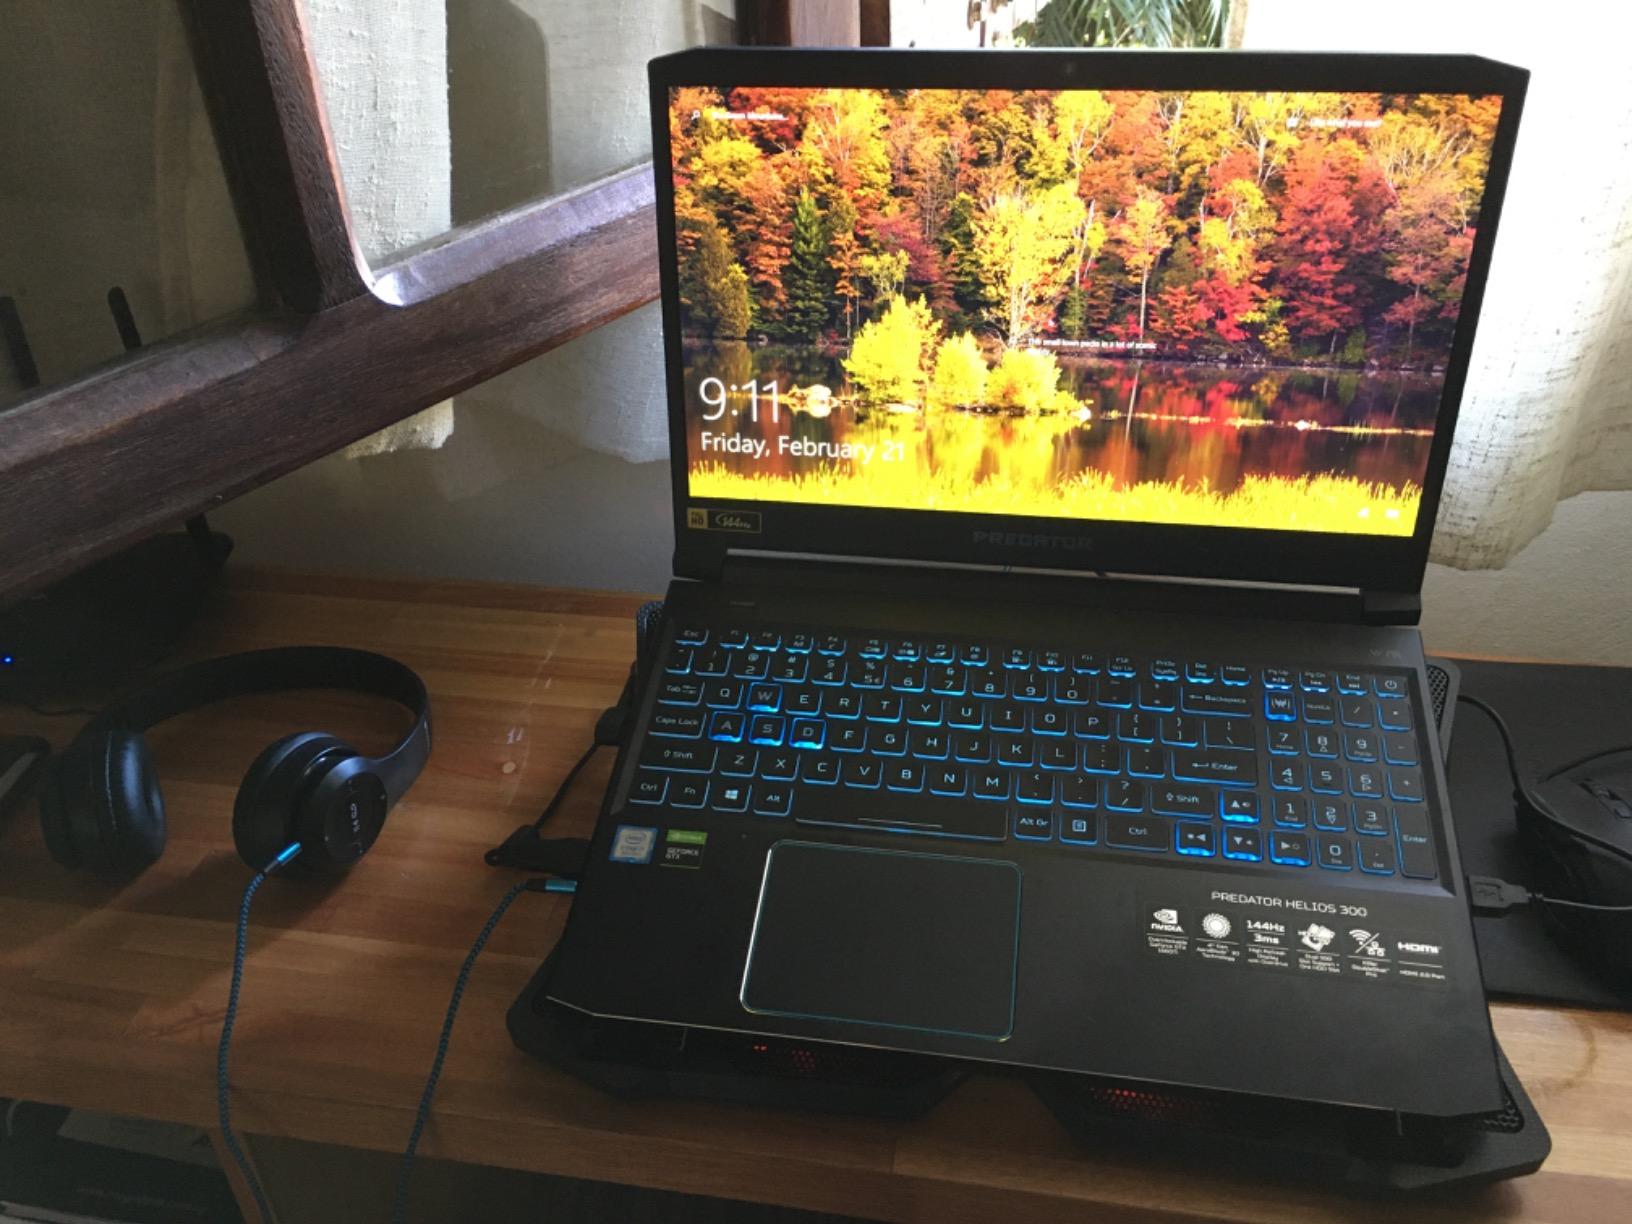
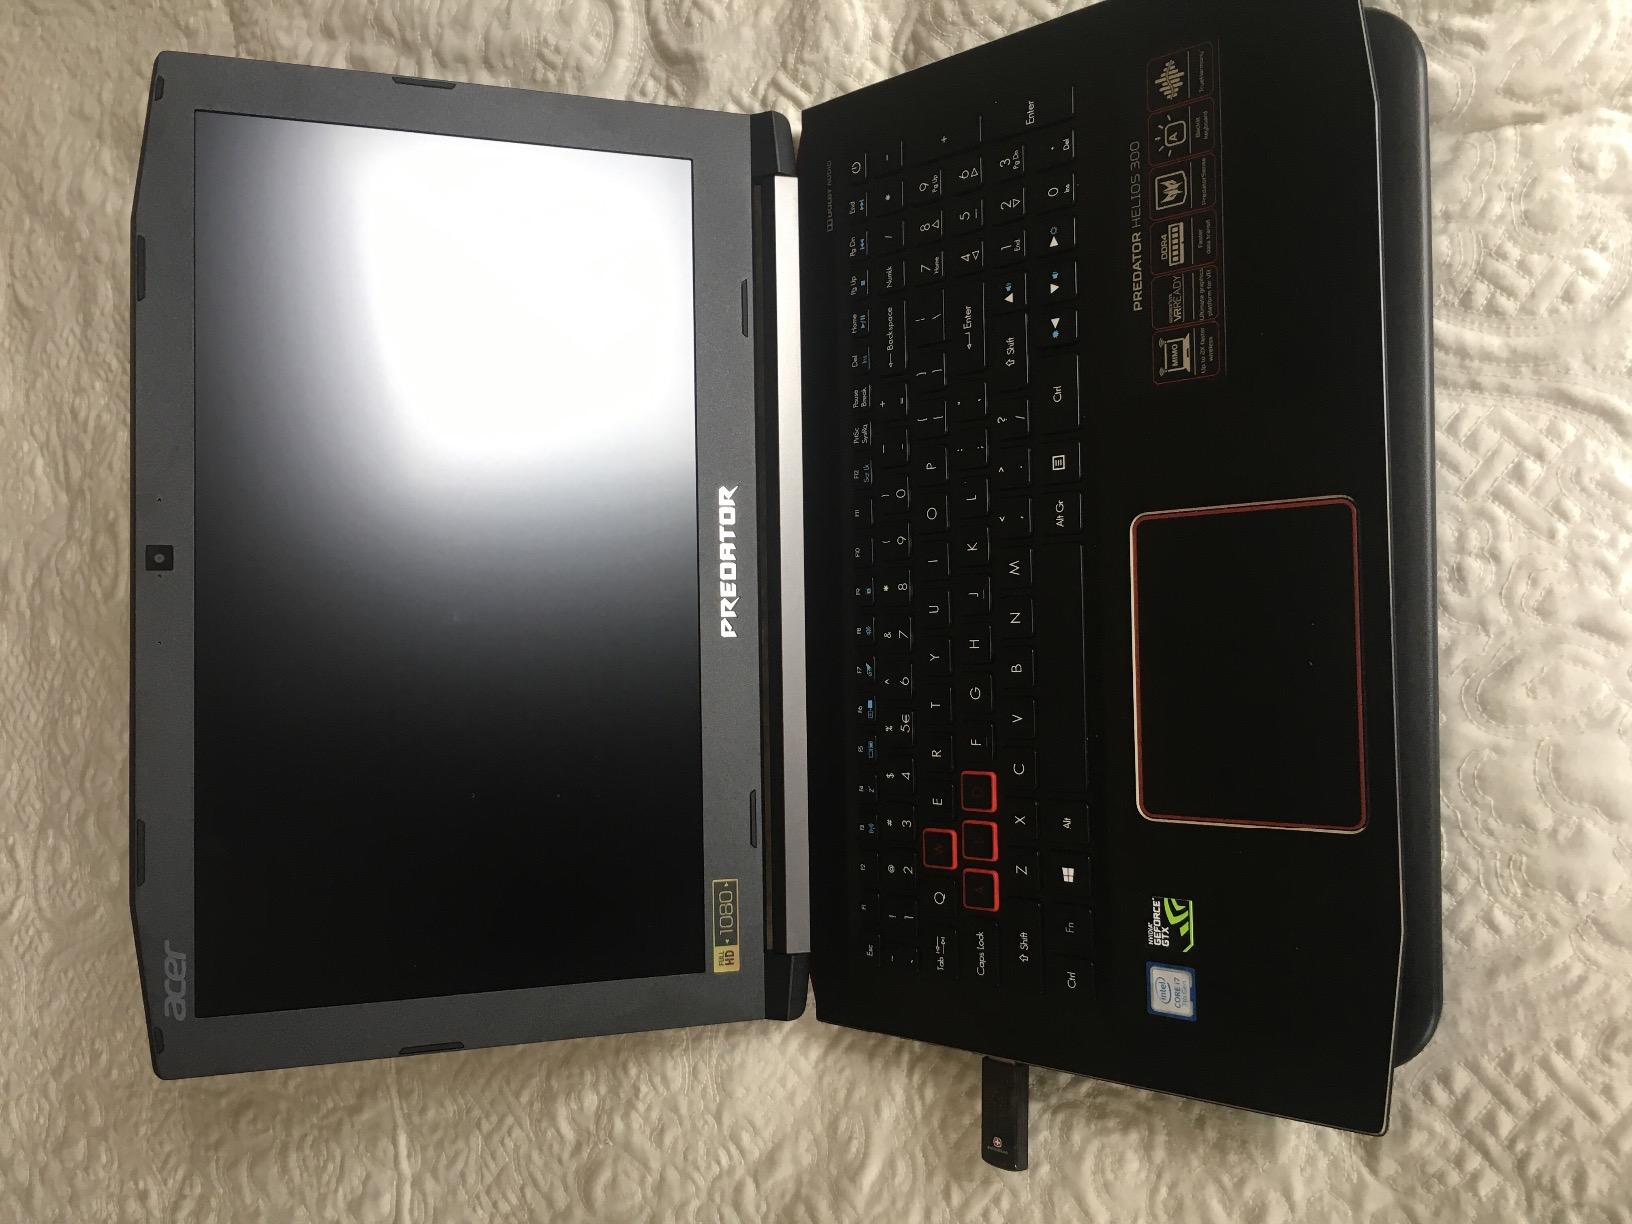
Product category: laptop
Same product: no